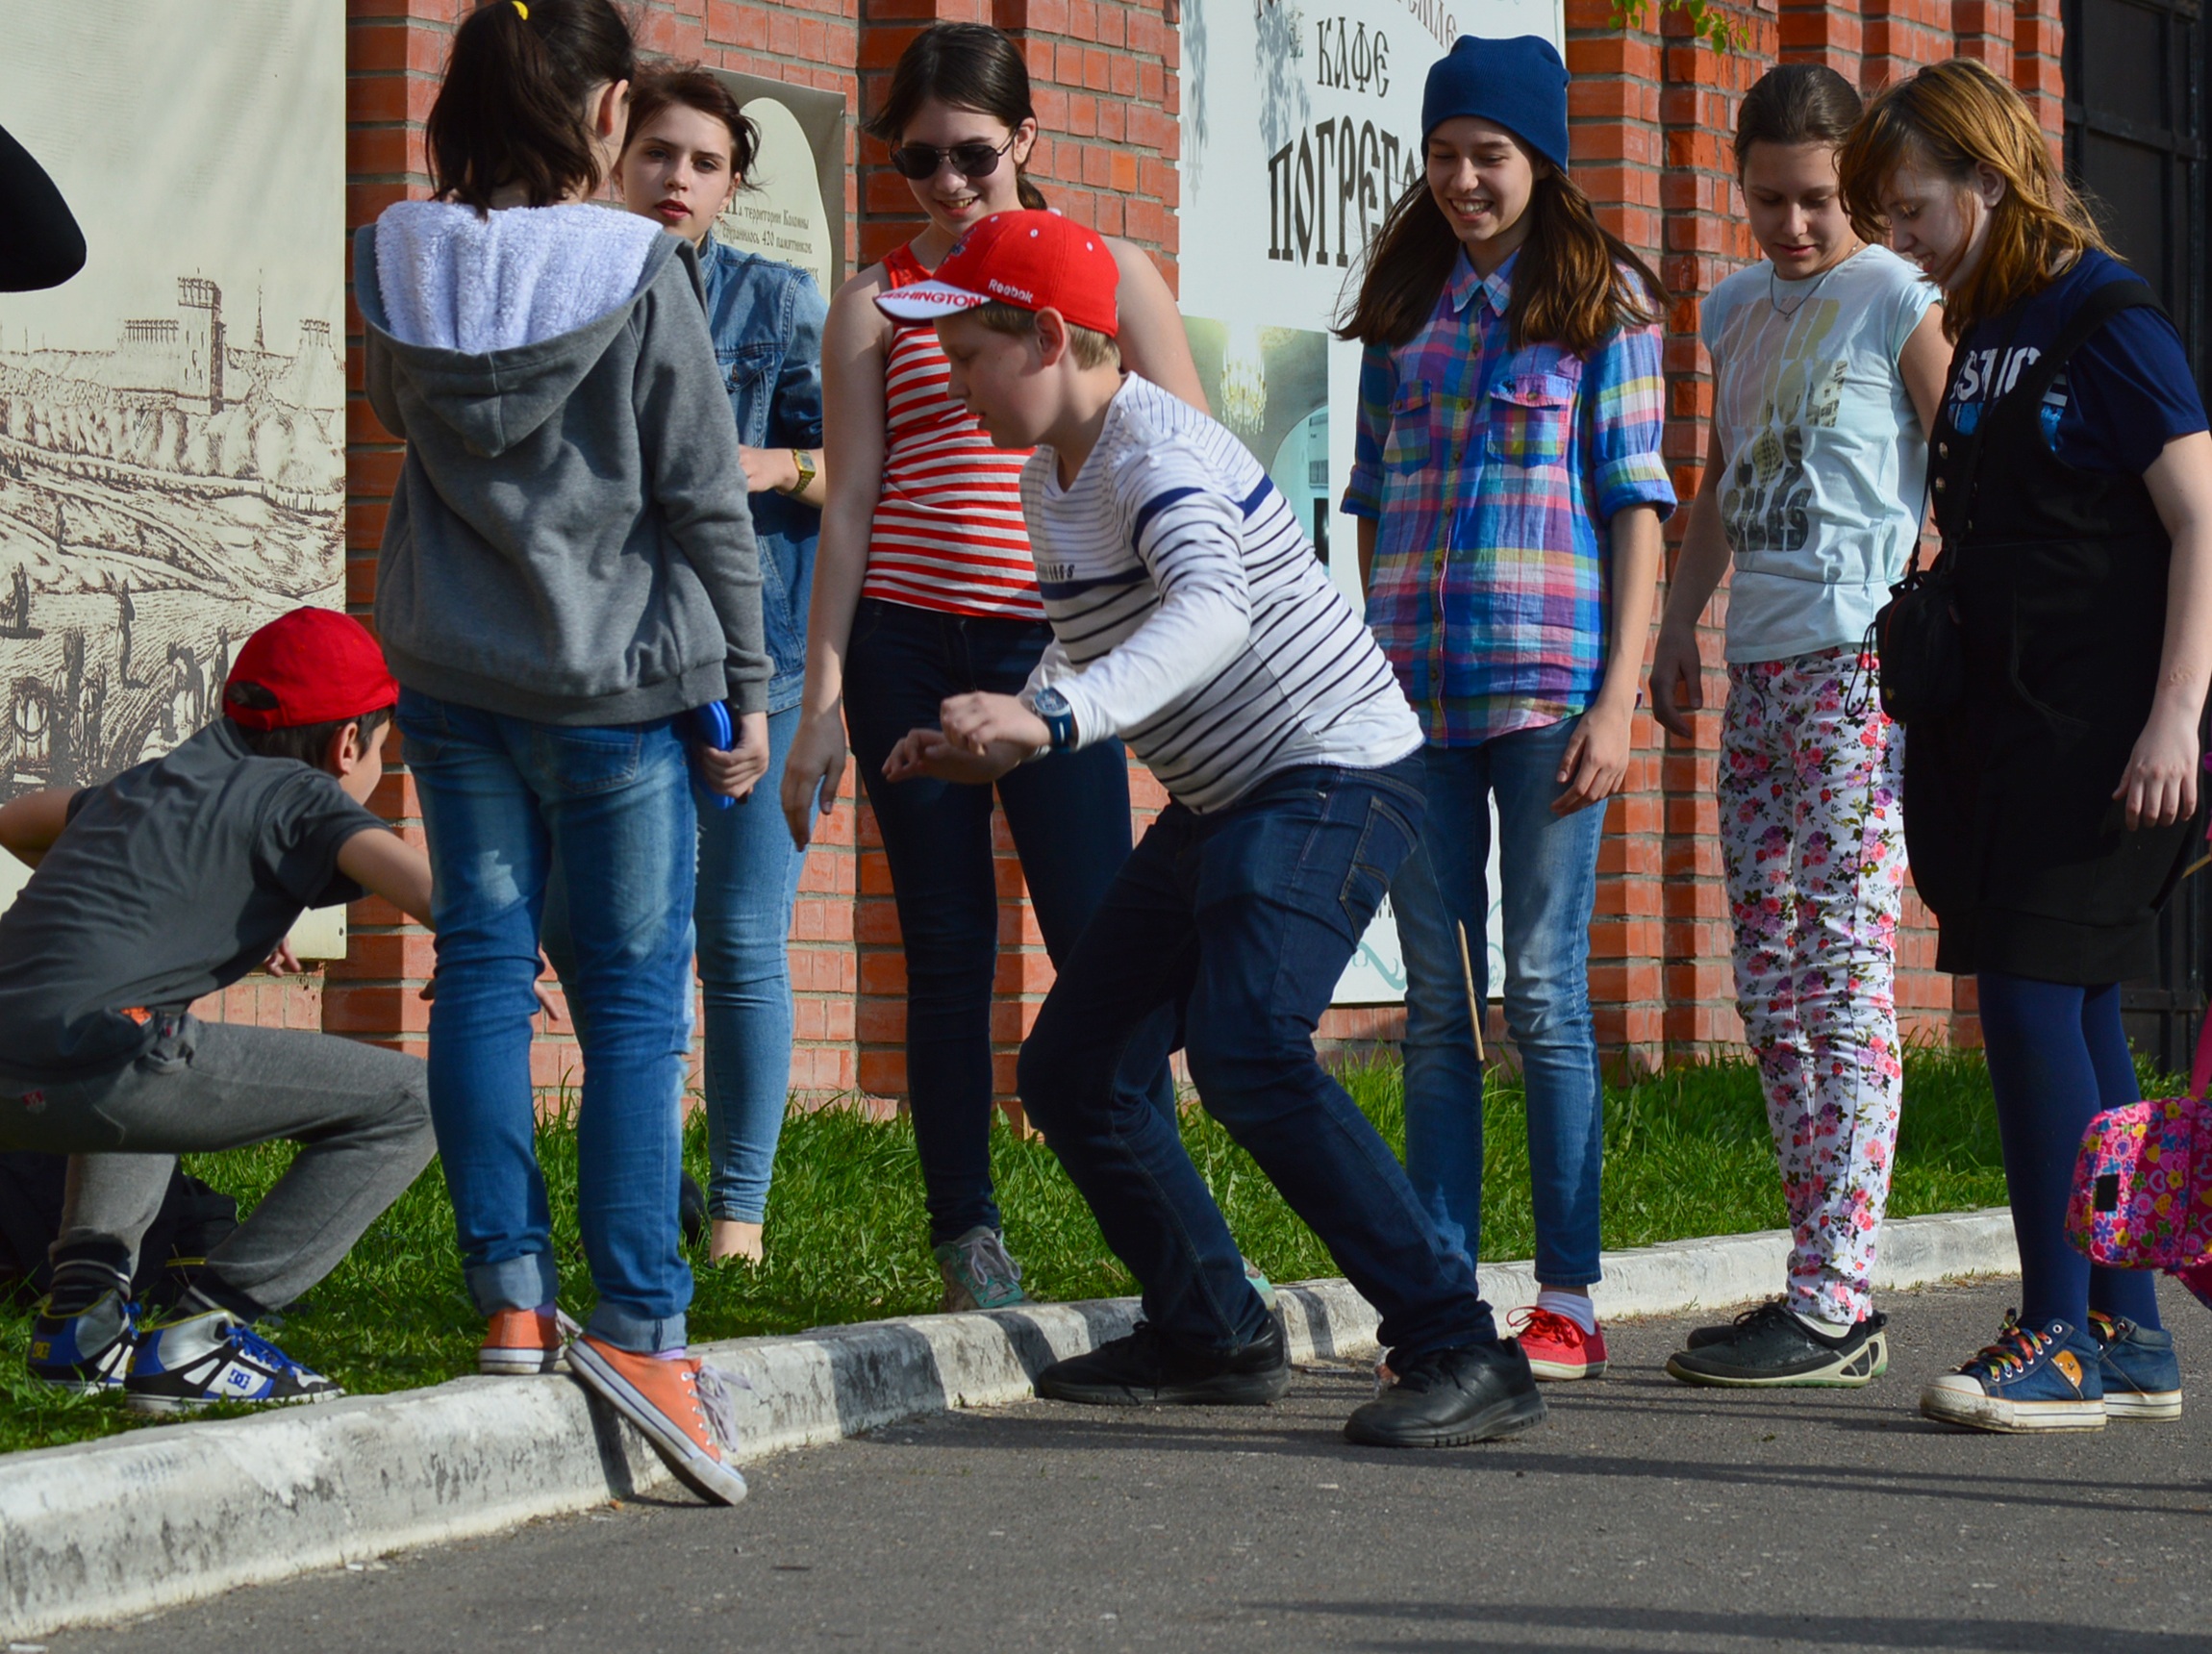
pedestrian, person, road, street, game, play, crowd, summer, young, youth, child, playing, together, childhood, outdoors, kids, girls, fun, friends, happy, happiness, boys, joy